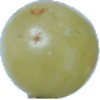
Label: Grape White 1